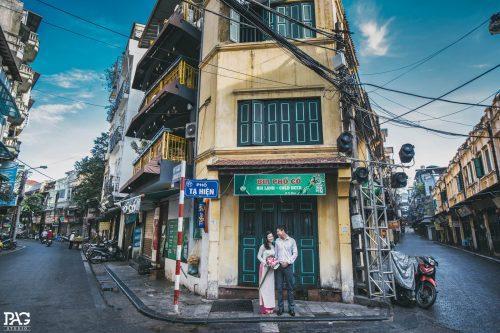
có một cặp đôi đang cùng nhau tạo dáng chụp hình trên vỉa hè